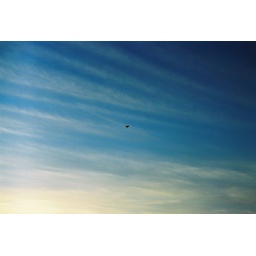
bag in the sky